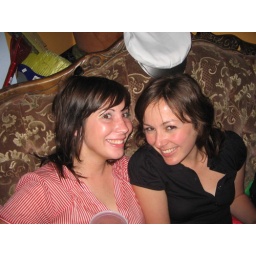
couch in the kitchen